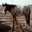
Label: horse